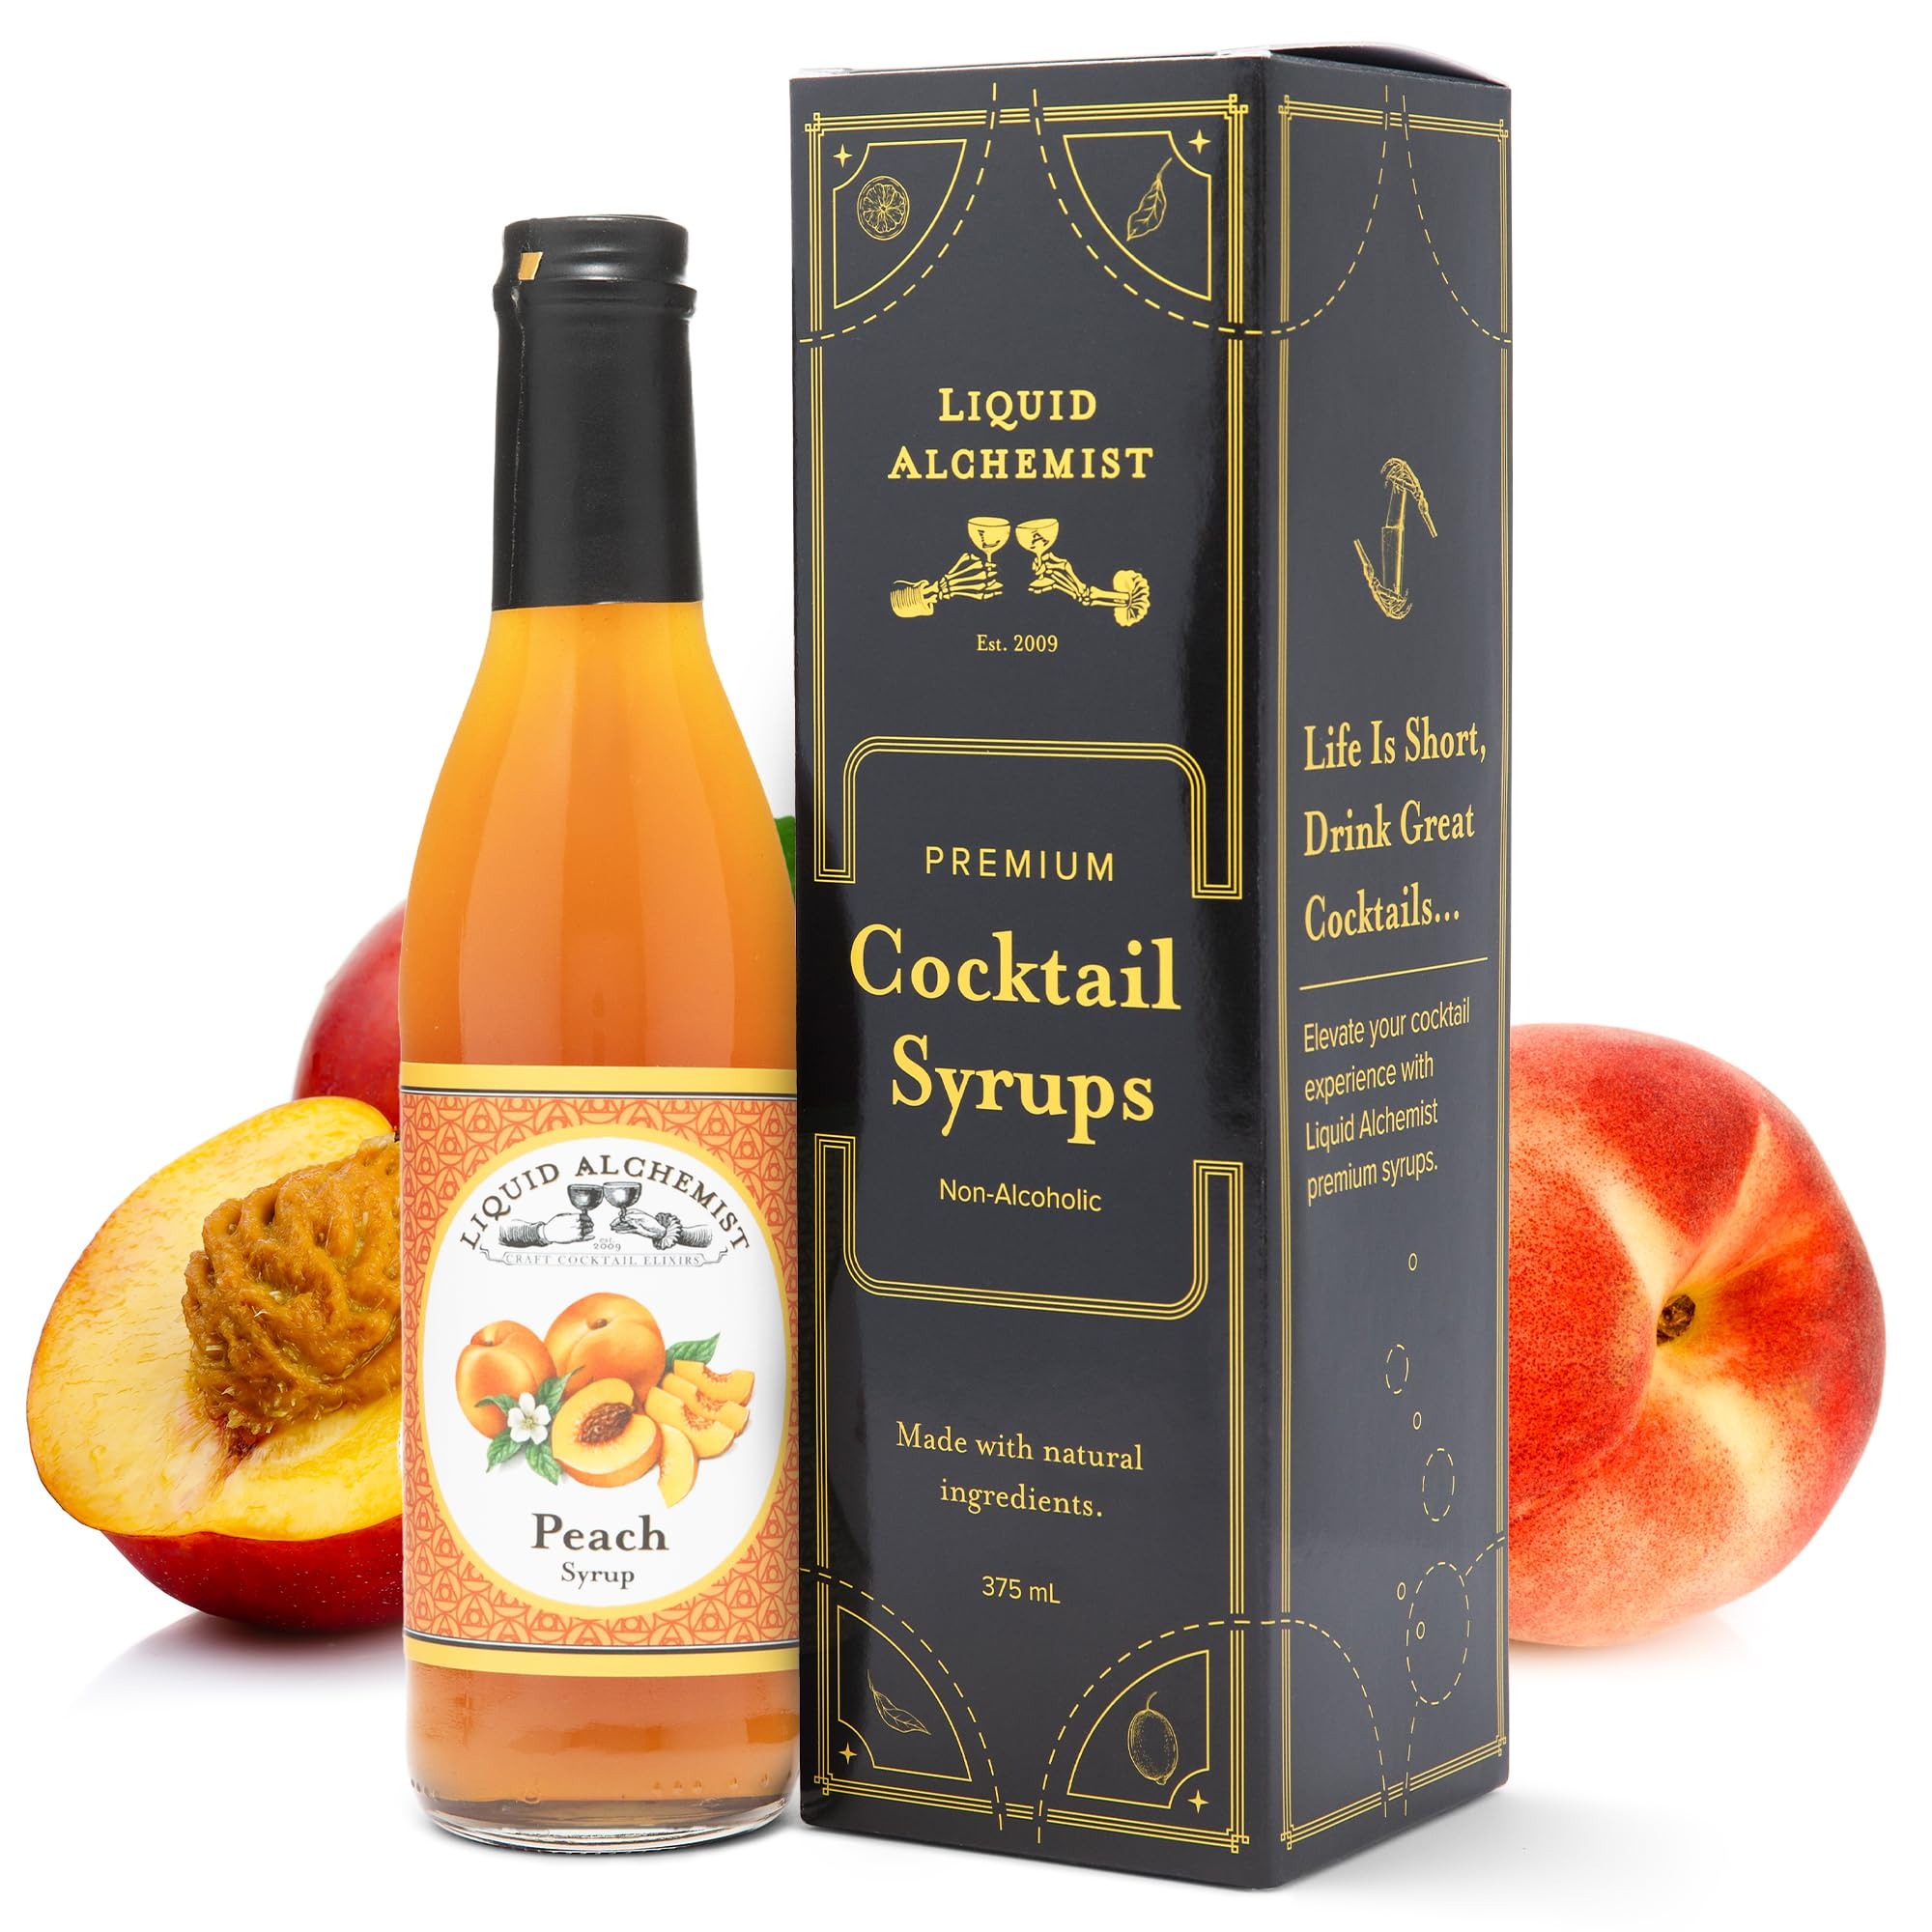
Item Name: Liquid Alchemist Peach Syrup for Drinks - Real Ingredients Make the Perfect Summer Cocktail or Margarita Mix - Our Peach Flavoring Syrup is Non-GMO & Vegan (25 oz)
Bullet Point 1: Real Ingredients - We make our peach syrup for cocktails with non-gmo ingredients you can actually pronounce. We use all natural peach puree and cane sugar to make a vegan peach flavored syrup we're proud of
Bullet Point 2: Cocktails Made Easy - Use our peach drink flavoring syrup to mix up delicious cocktails with just a few ingredients. Simply combine our peach puree for bellini with sparkling wine to quickly make an incredible peach bellini
Bullet Point 3: Perfect for Iced Tea, Lemonade & Coffee - Create a wide variety of delicious non-alcoholic drinks by adding our peach drinks syrup to any beverage. When using our peach syrup for ice tea, simply add a splash to your cup of tea to create a classic peach iced tea
Bullet Point 4: Make More Drinks - Crafted to be shelf stable for up to a year, you'll have plenty of time to enjoy the sweet fruity flavor of our peach juice syrup. Each 25 oz bottle of our gourmet peach mixer is enough to make up to 25 - 50 drinks
Bullet Point 5: The Liquid Alchemist Promise - Made right here in the USA, we expertly craft and ship every bottle of our natural peach bellini mixer to your door. We want your first sip to be perfect, so if anything is wrong with your peach tea syrup, we'll ship you a new one for free
Product Description: Liquid Alchemist Peach syrup is an essential ingredient in a classic Bellini and is fantastic in tiki drinks like the Missionary's Downfall. Also goes great with margaritas, vodka coolers, whiskey drinks, daiquiris, lemonades, non-alcoholic drinks, and desserts! Dazzle your tastebuds while stepping up your beverage game!
Value: 25.0
Unit: Fl Oz

Price: 29.95